Thin Lizard Dawn

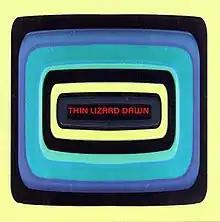
Cover of 1996 self-titled debut of Thin Lizard Dawn

The band was signed to RCA Records in late 1995, who released two albums. "Thin Lizard Dawn" was released in late 1996. It featured the single "Sexual Dynamo", as well as the song "Sucks" ridiculing Oasis. "Babysue" reviewed the album and called it "one of the strongest debut discs I have ever heard", and described its sound as "techno-bubblegum," meaning "extremely upbeat and catchy, but the lyrics have an obtuse quality that transcend mere pop." On the other hand, Stephen Thomas Erlewine of allmusic gave the album a negative review, that while sometimes the "group makes a hook hit home with their brute force," most of the album "is simply style over substance, and someone else's style, at that."